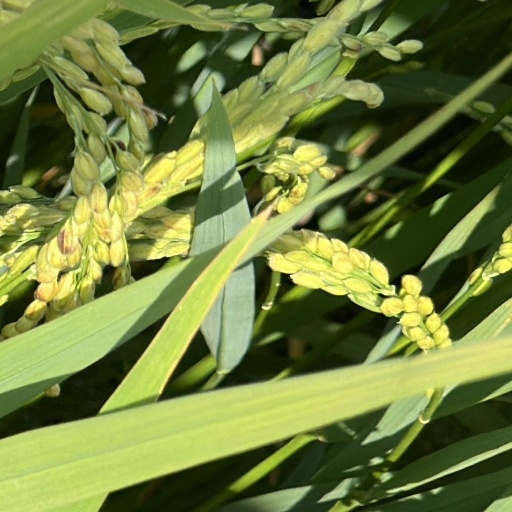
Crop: rice